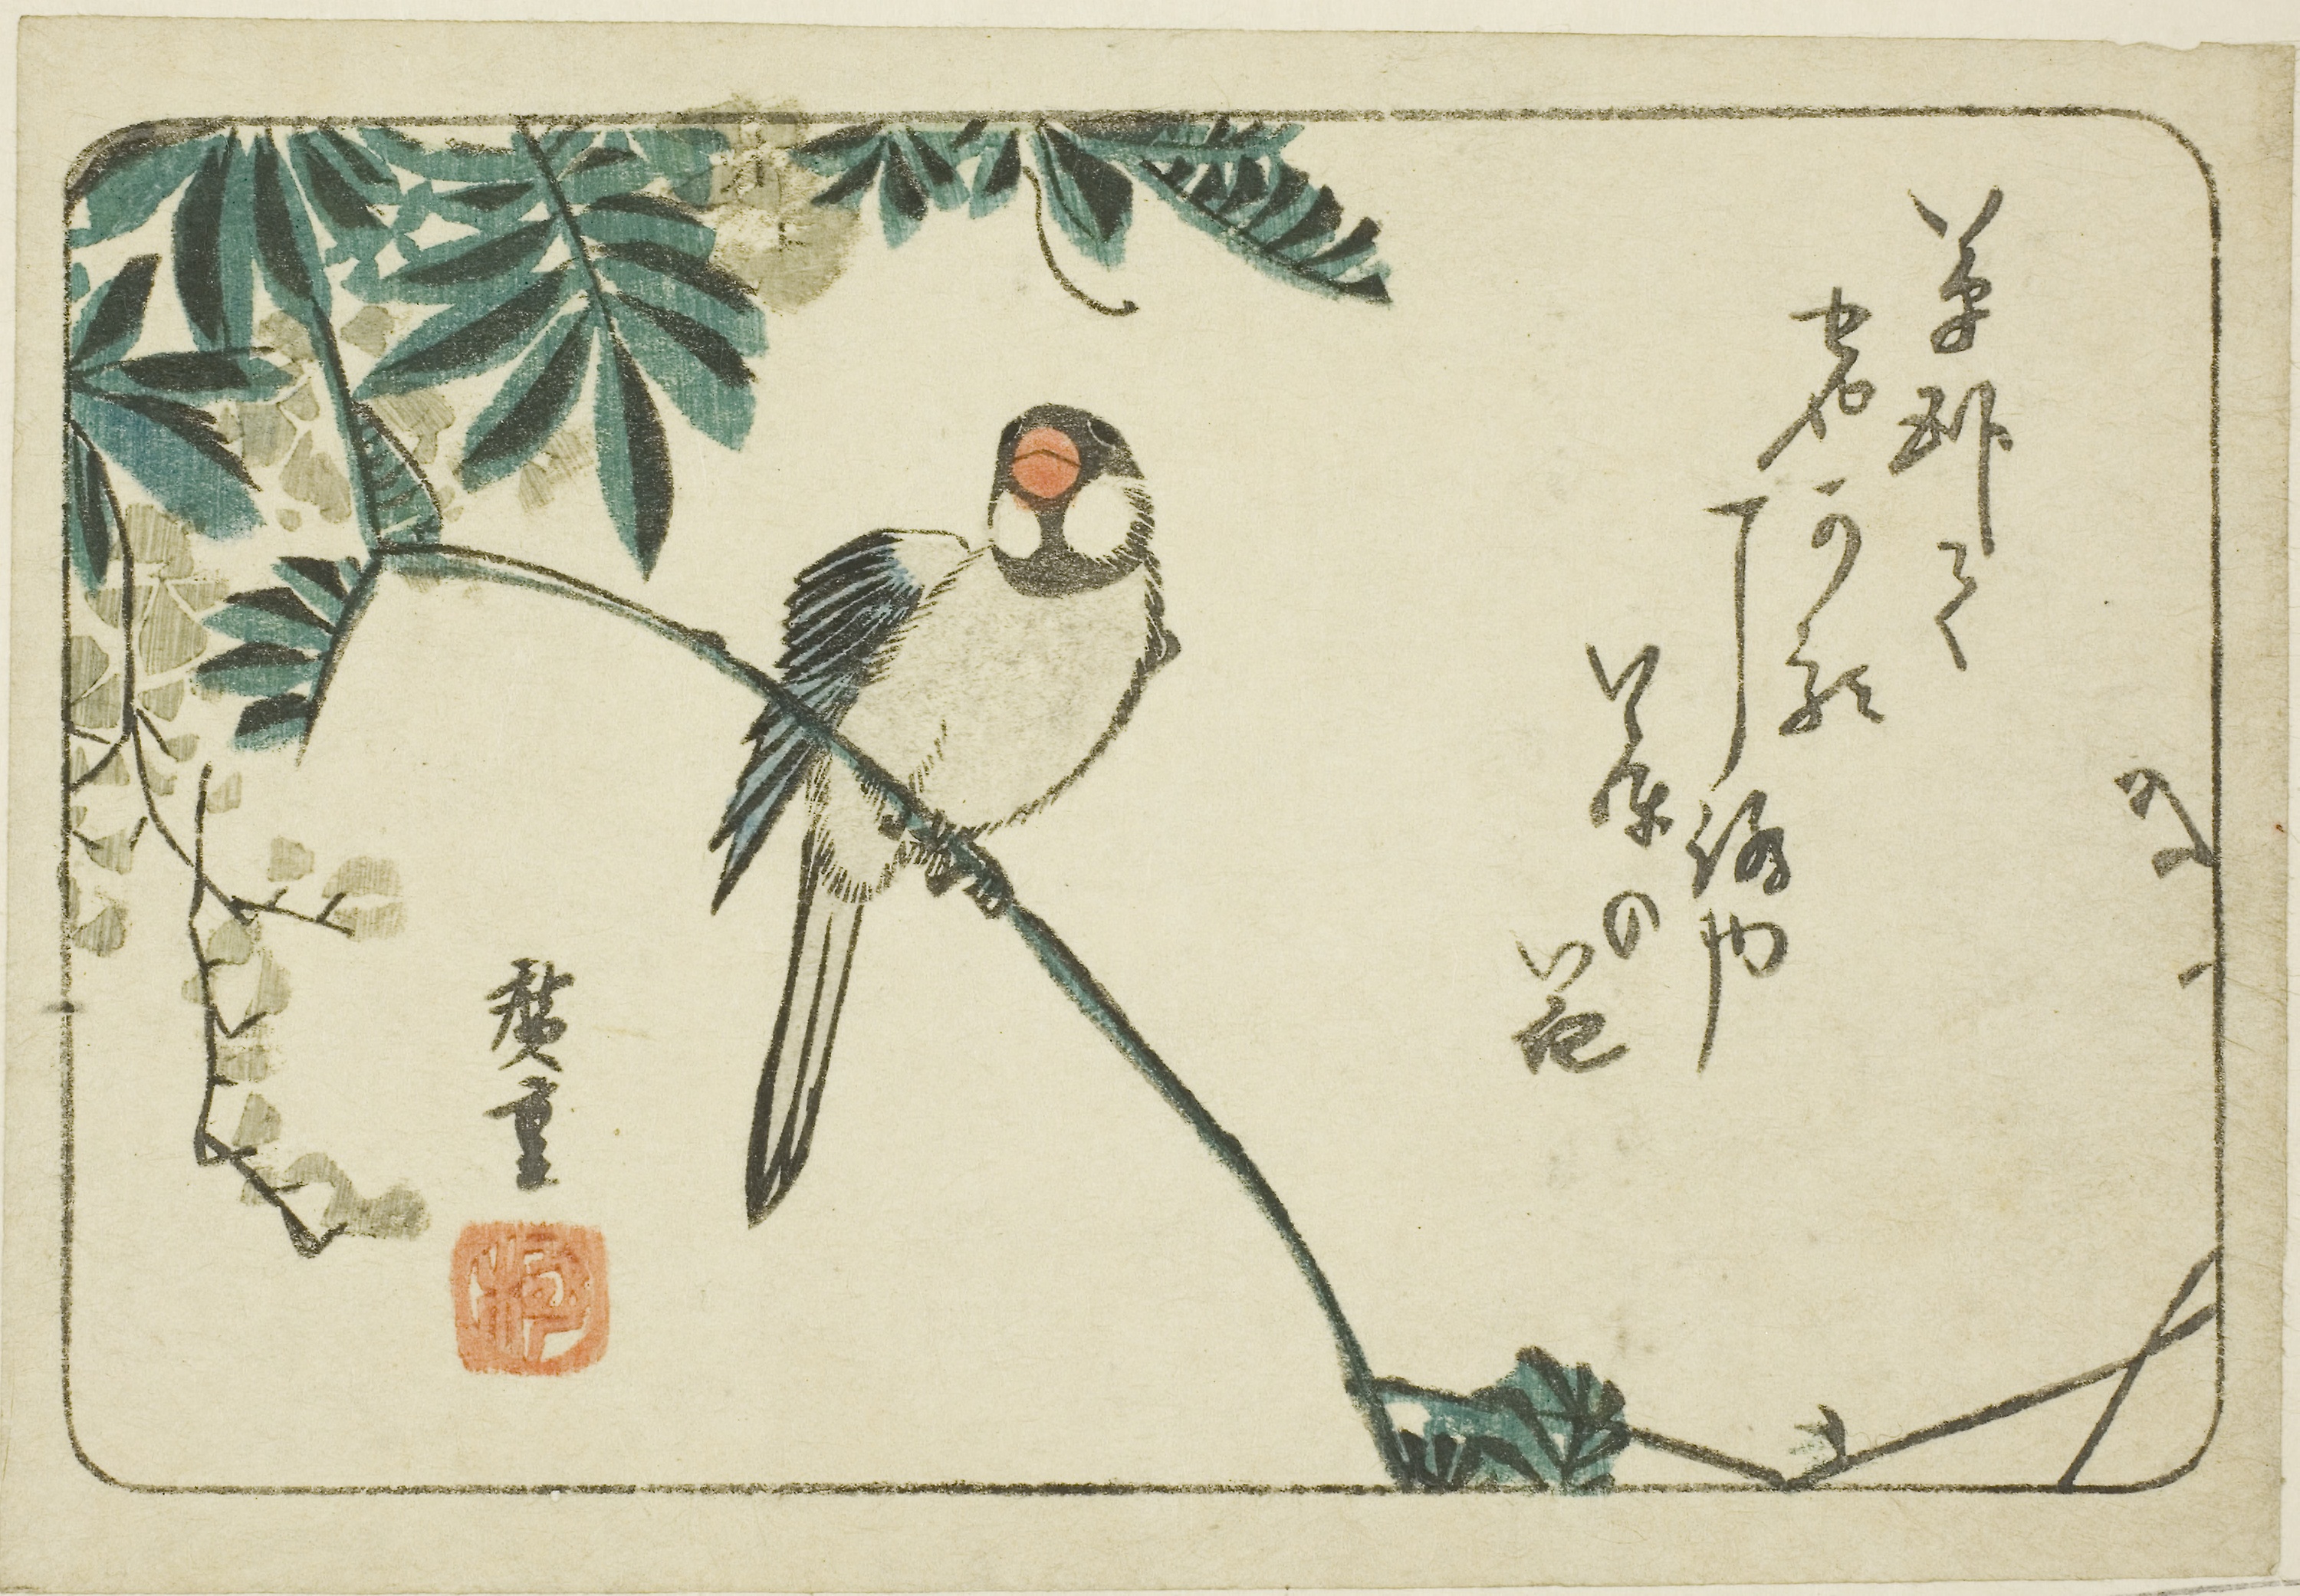
bird, branch, parrot, twig, illustration, drawing